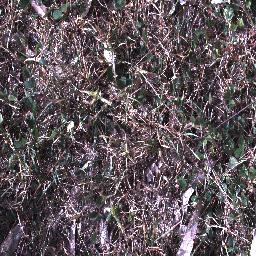
Label: negative